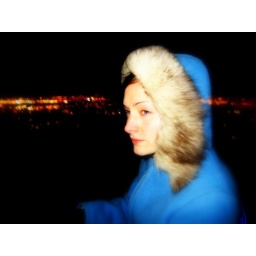
a girl and her parka...back in vic atop mount doug for the nightscape. snapped by stewart, then i fiddled.